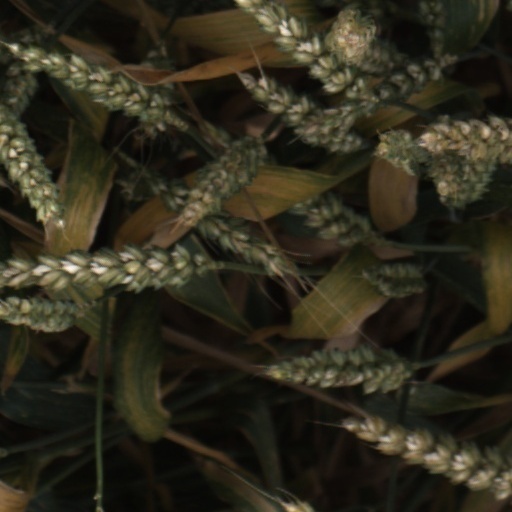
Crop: wheat